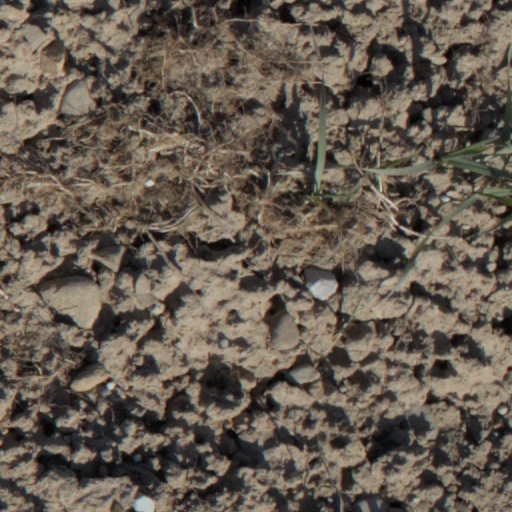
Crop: wheat